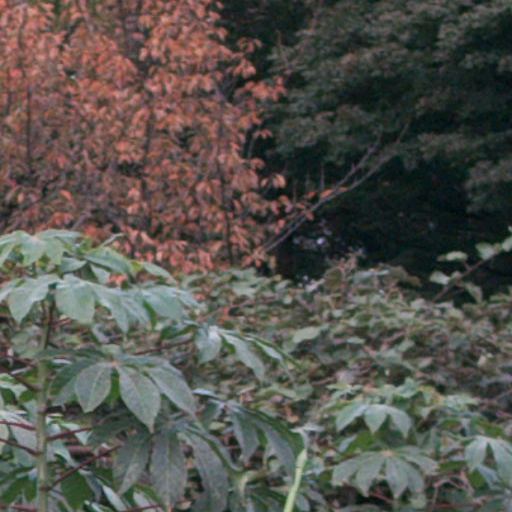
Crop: cassava